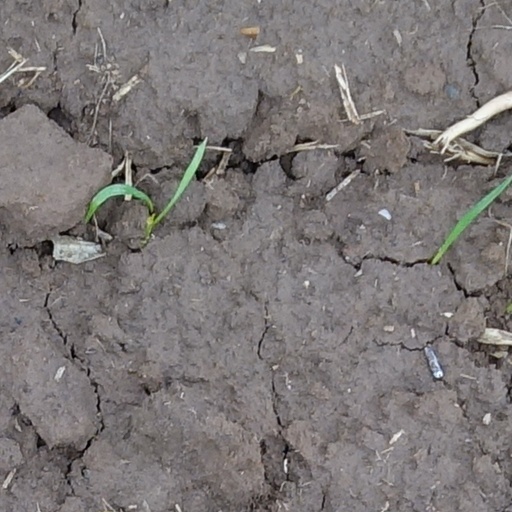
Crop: wheat